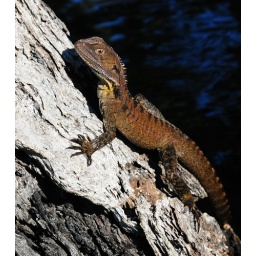
A water dragon sunning in the middle of the lake